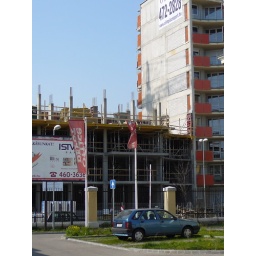
our house in the middle of our street